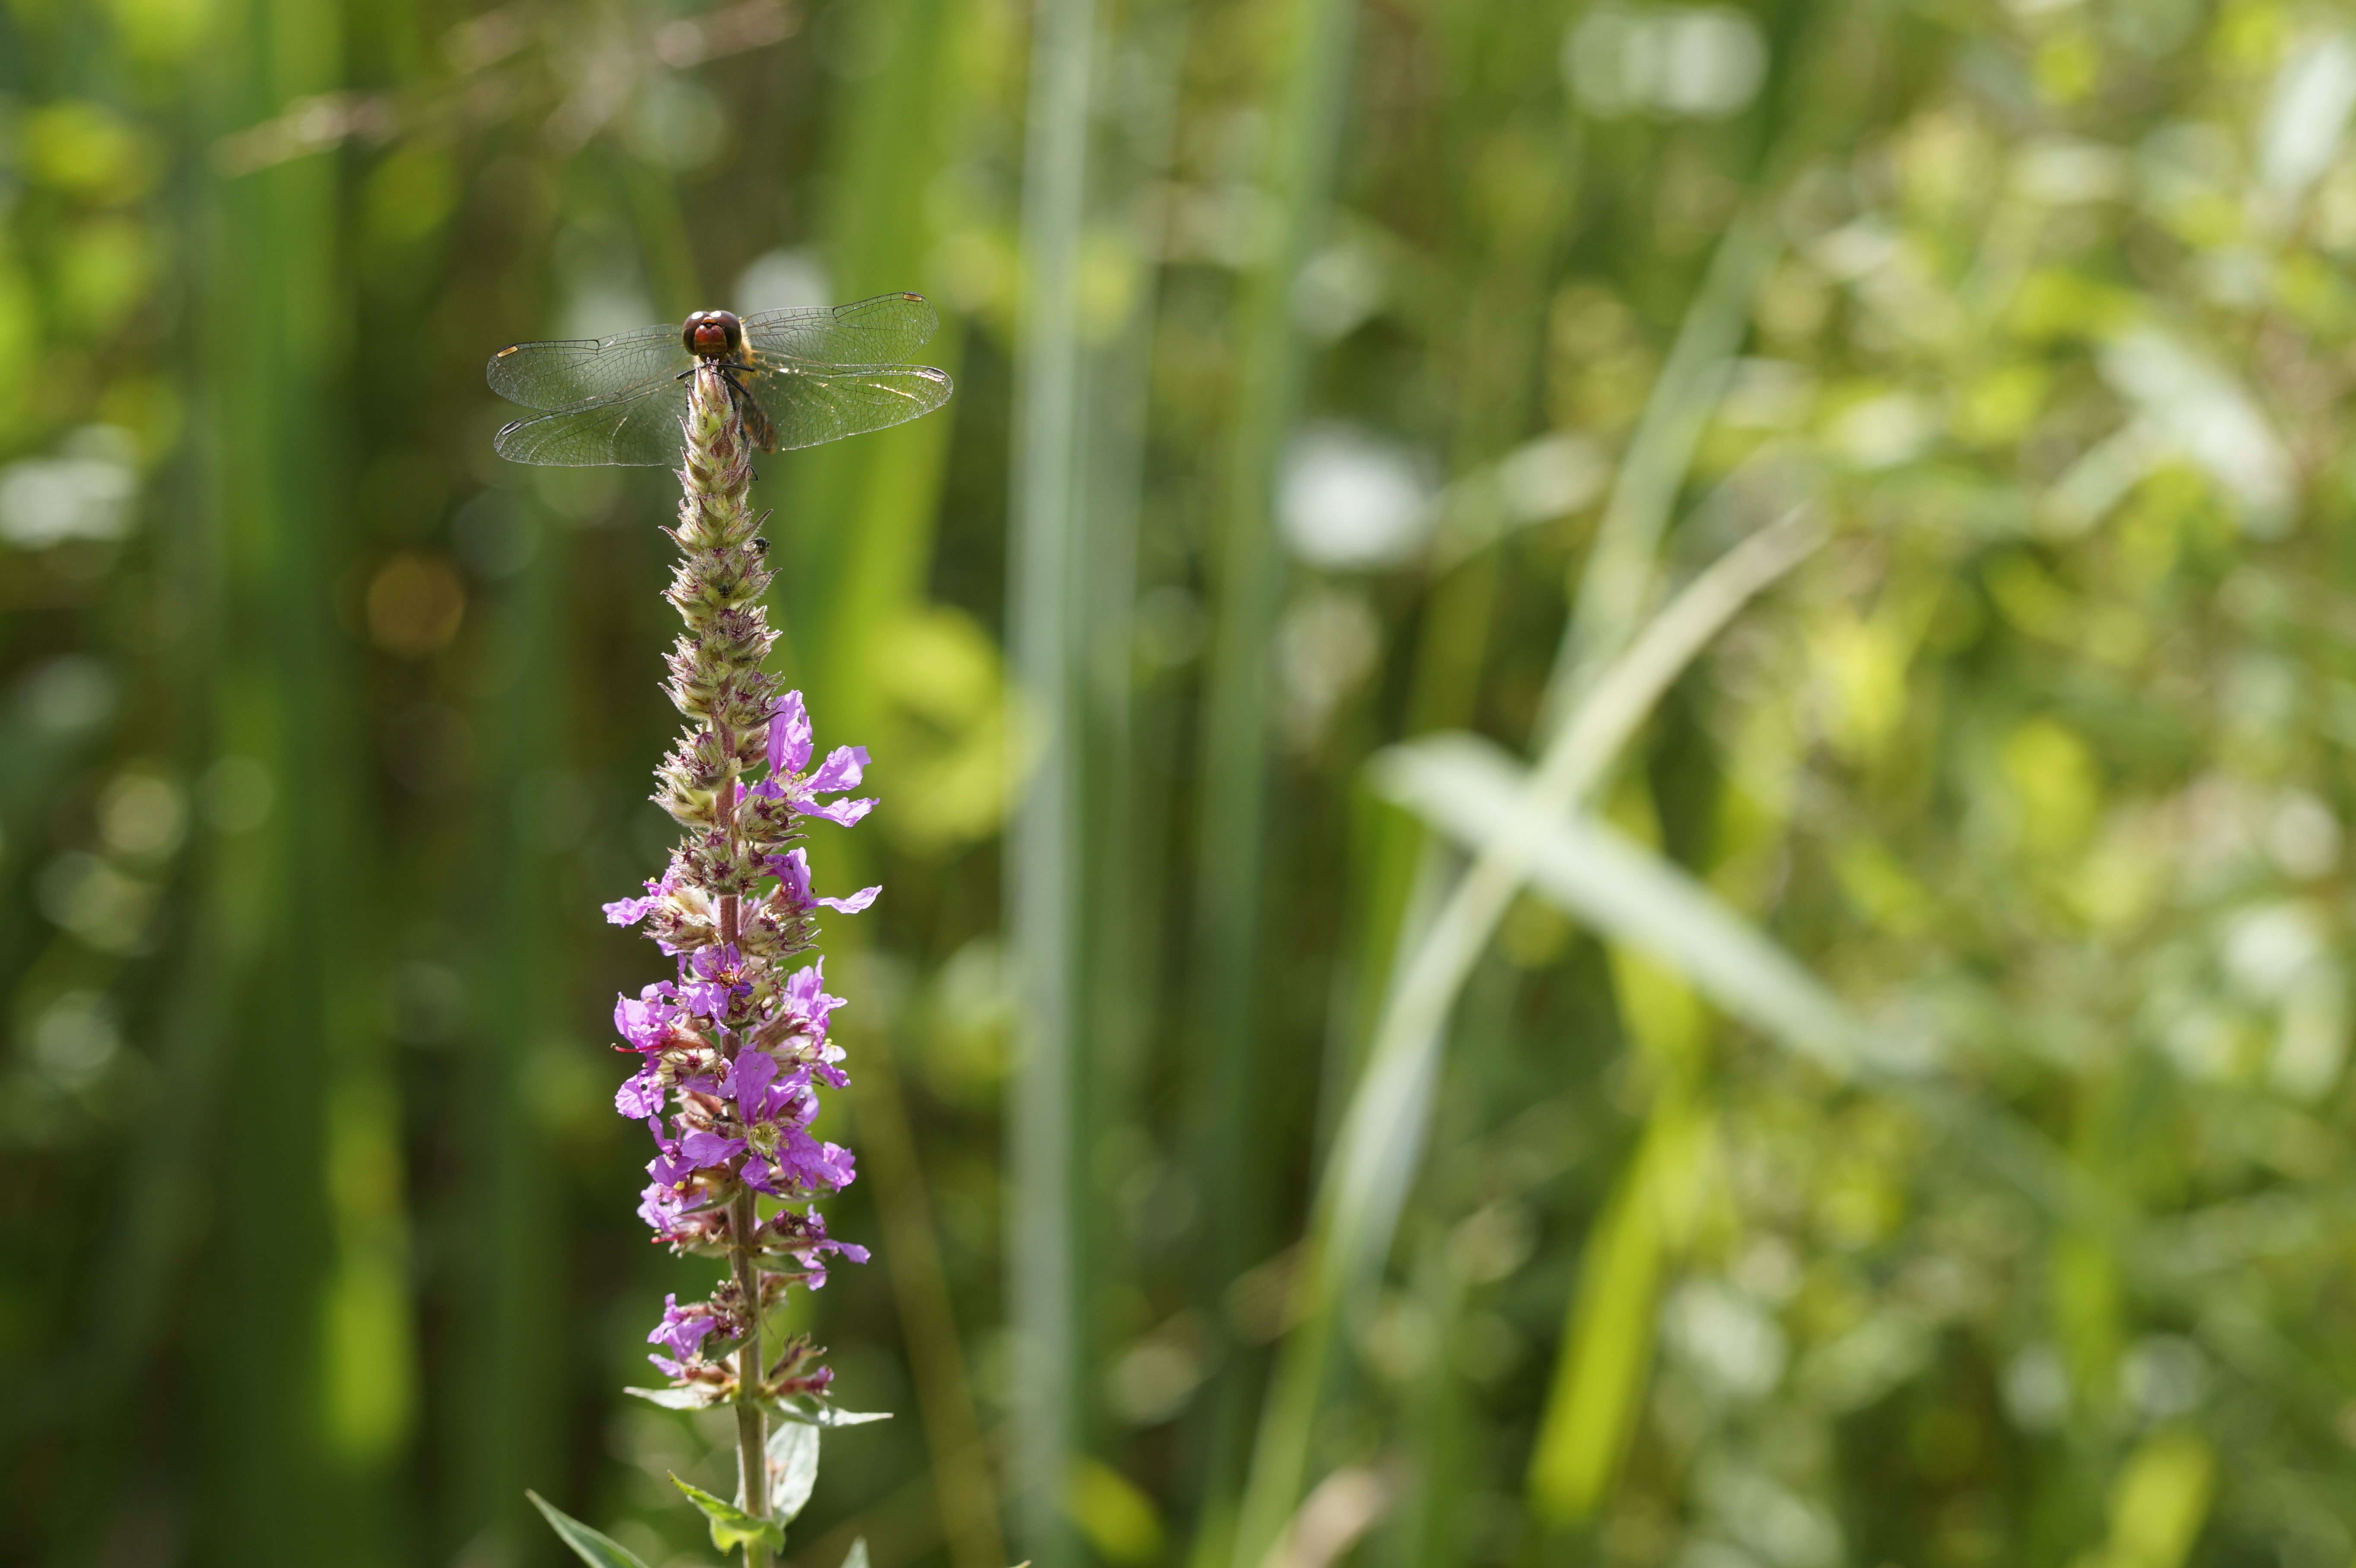
nature, grass, wetlands, wing, plant, meadow, flower, green, red, herb, crop, insect, botany, flora, fauna, invertebrate, wildflower, sit, bank, translucent, dragonfly, filigree, flight insect, macro photography, flowering plant, loosestrife, red dragonfly, blood red, landed, waters near, grass family, plant stem, land plant